Veil

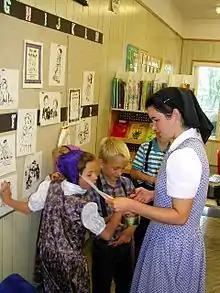
A Hutterite Anabaptist Christian teacher wearing an opaque hanging veil, which is worn throughout the day

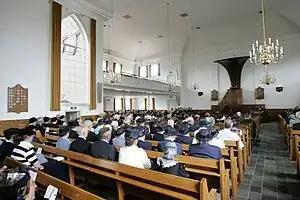
Headcovering in the Restored Reformed Church of Doornspijk

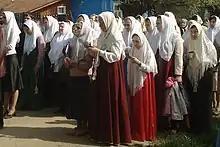
Women of the Russian Orthodox Old-Rite Church wearing Christian headcoverings

Traditionally, in Christianity, women were enjoined to cover their heads, and men were instructed to remove their hat when praying or prophesying. Wearing a veil (also known as a headcovering) is seen as a sign of humility before God, as well as a reminder of the bridal relationship between Christ and the church. This practice is based on in the Christian Bible, where St. Paul writes: